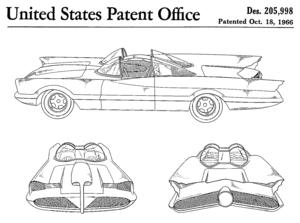
La Batmobile est le véhicule du personnage de bande dessinée Batman. Au fil des années, les artistes ayant travaillé sur la série ont souvent modifié son aspect et ses caractéristiques. La Batmobile figure dans les comics, les dessins animés, les jeux vidéo et les films mettant en scène le personnage de Batman.
Bruce Wayne, alias Batman, est un super-héros de fiction appartenant à l'univers de DC Comics. Créé par le dessinateur Bob Kane et le scénariste Bill Finger, il apparaît pour la première fois dans le comic book Detective Comics nᵒ 27 en 1939 - mai 1939 comme date sur la couverture mais la date réelle de parution est le 30 mars 1939 - sous le nom de The Bat-Man. Bien que ce soit le succès de Superman qui ait amené sa création, il se détache de ce modèle puisqu'il n'a aucun pouvoir surhumain. Batman n'est en effet qu'un simple humain qui a décidé de lutter contre le crime après avoir vu ses parents se faire abattre par un voleur dans une ruelle de Gotham City, la ville où se déroulent la plupart de ses aventures. Malgré sa réputation de héros solitaire, il sait s'entourer d'alliés, comme Robin, son majordome Alfred Pennyworth ou encore le commissaire de police James Gordon.